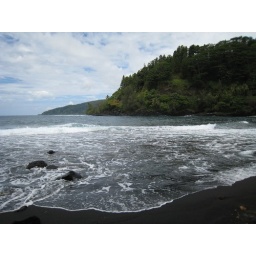
Black sand beach in Tahiti